Snake (1998 video game)

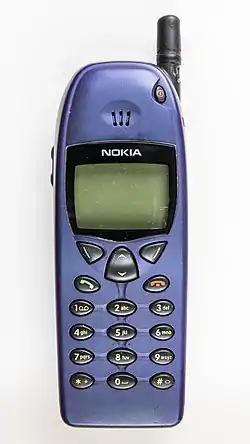

In "Snake", the player controls a snake via the number pad on the phone. It can be moved in four directions within a box the size of the screen. The goal is to collect the periodically spawning orbs that increase the score and also the length of the snake. Colliding with a wall or the body of the snake ends the game.